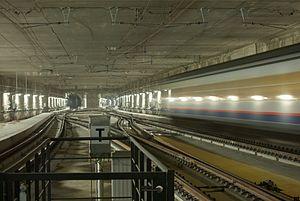
La ligne 36 est une ligne de chemin de fer belge reliant Bruxelles à Liège capitale économique de la Wallonie.
La gare de Bruxelles-Aéroport-Zaventem est une gare ferroviaire belge de la ligne 36C. Elle est située sous l'aéroport de Bruxelles-National, sur le territoire de la commune de Zaventem, en province du Brabant flamand.